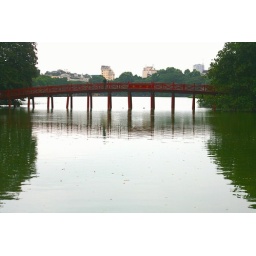
Huc bridge over Hoan Kiem lake